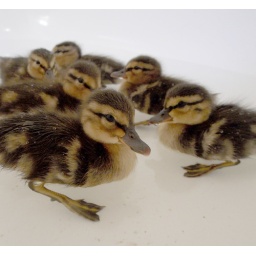
they love swimming in the bath tub.